Lawn mower

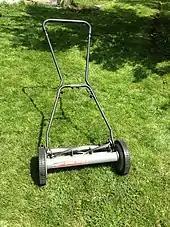
A non-motorized multiple blade reel push mower

It took ten more years and further innovations to create a machine that could be drawn by animals, and sixty years before a steam-powered lawn mower was built. In the 1850s, Thomas Green & Son of Leeds introduced a mower called the Silens Messor (meaning silent cutter), which used a chain drive to transmit power from the rear roller to the cutting cylinder. These machines were lighter and quieter than the gear-driven machines that preceded them, although they were slightly more expensive. The rise in popularity of lawn sports helped prompt the spread of the invention. Lawn mowers became a more efficient alternative to the scythe and domesticated grazing animals.